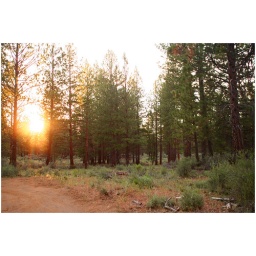
This is the forest that I take my puppy for walks...so gorgeous around this time